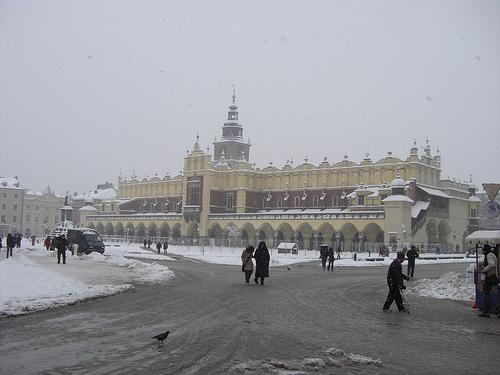
Weather: snow or frosty